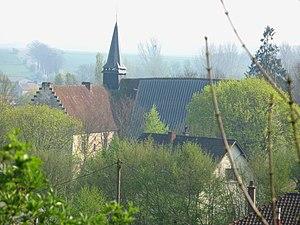
Airaines est une commune française située dans le département de la Somme en région Hauts-de-France.
Cet article recense les monuments historiques de la Somme, en France.